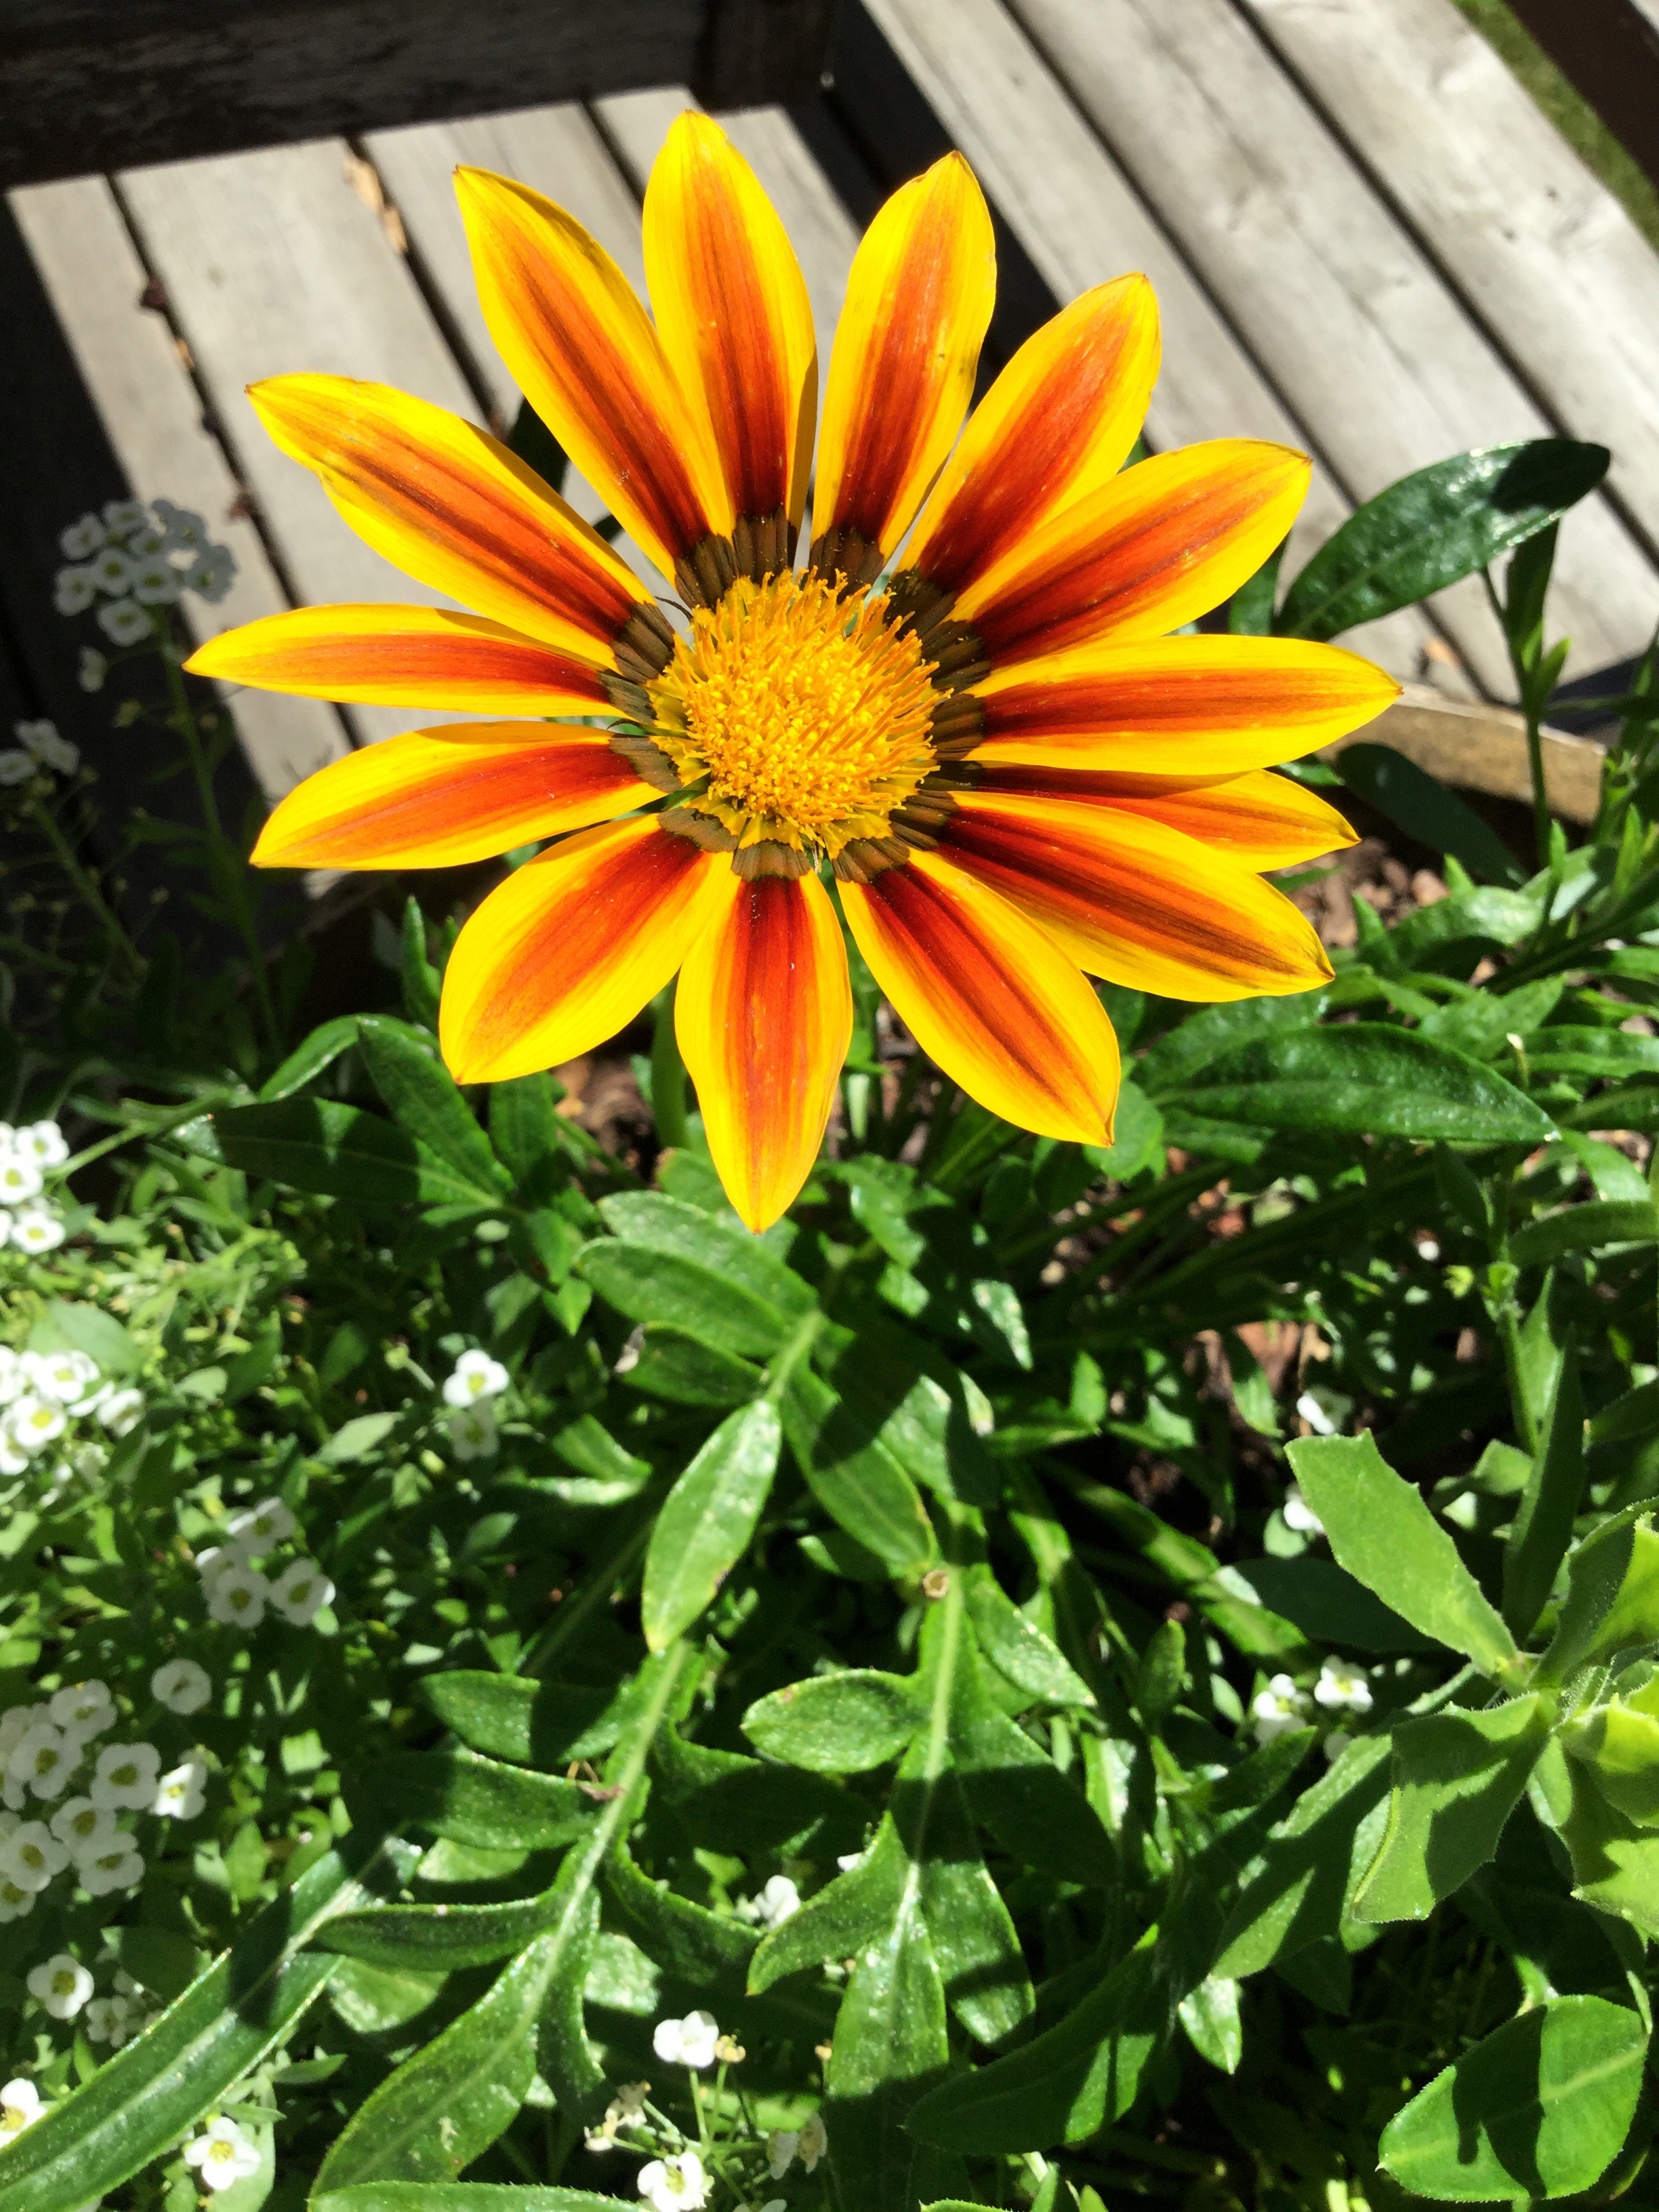
nature, blossom, plant, deck, wood, field, flower, petal, bloom, pot, summer, orange, spring, green, red, herb, color, grow, botany, yellow, garden, flora, wildflower, bright, yellow flowers, flowering plant, daisy family, annual plant, land plant